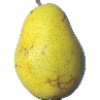
Label: Pear Monster 1